Skin Deep (1929 film)

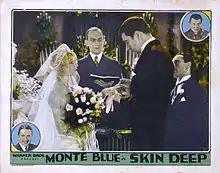
Lobby card

Skin Deep is a 1929 American sound (All-Talking) pre-Code drama film directed by Ray Enright and starring Monte Blue. It was produced and distributed by the Warner Brothers. It was also released in the U.S. in a silent version for theaters not equipped yet with sound. The film is a remake of a 1922 Associated First National silent film of the same name directed by Lambert Hillyer and starring Milton Sills.